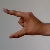
The image shows a hand gesture representing the letter 'Z' in Indian Sign Language.